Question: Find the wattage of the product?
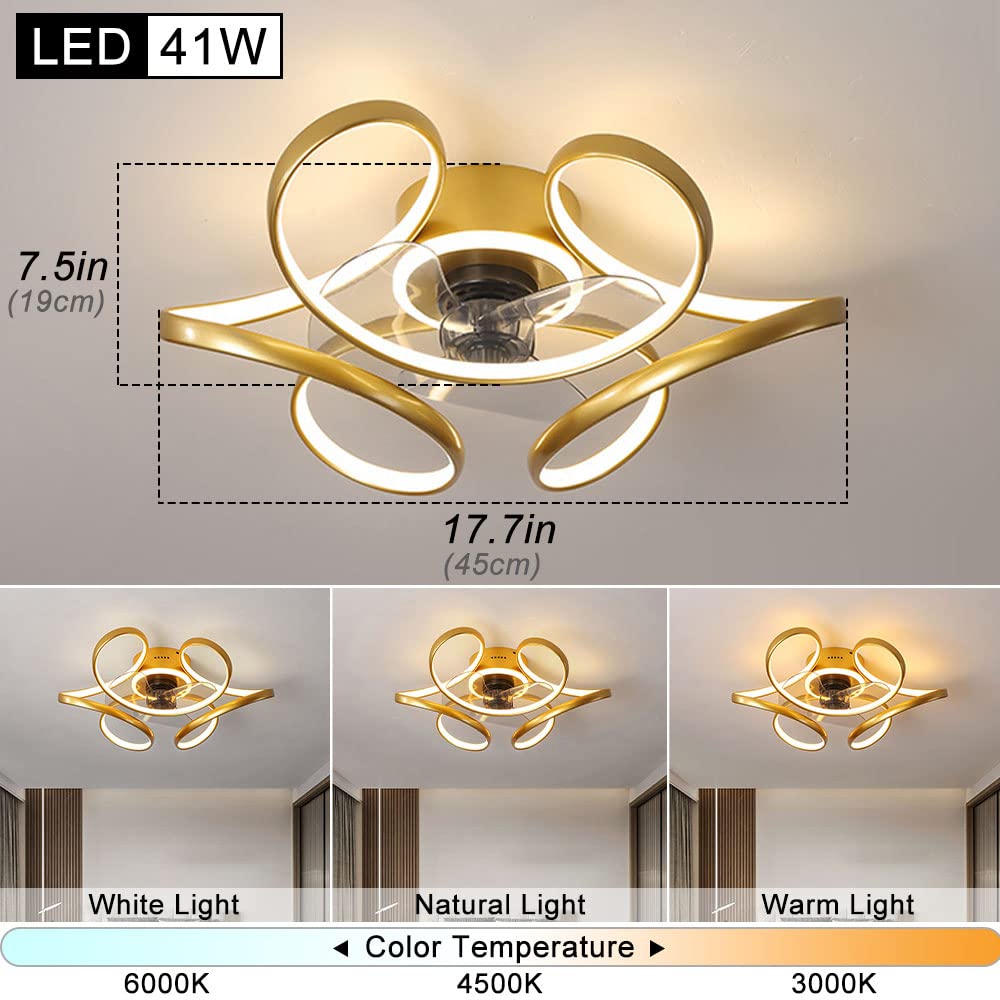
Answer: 41.0 watt